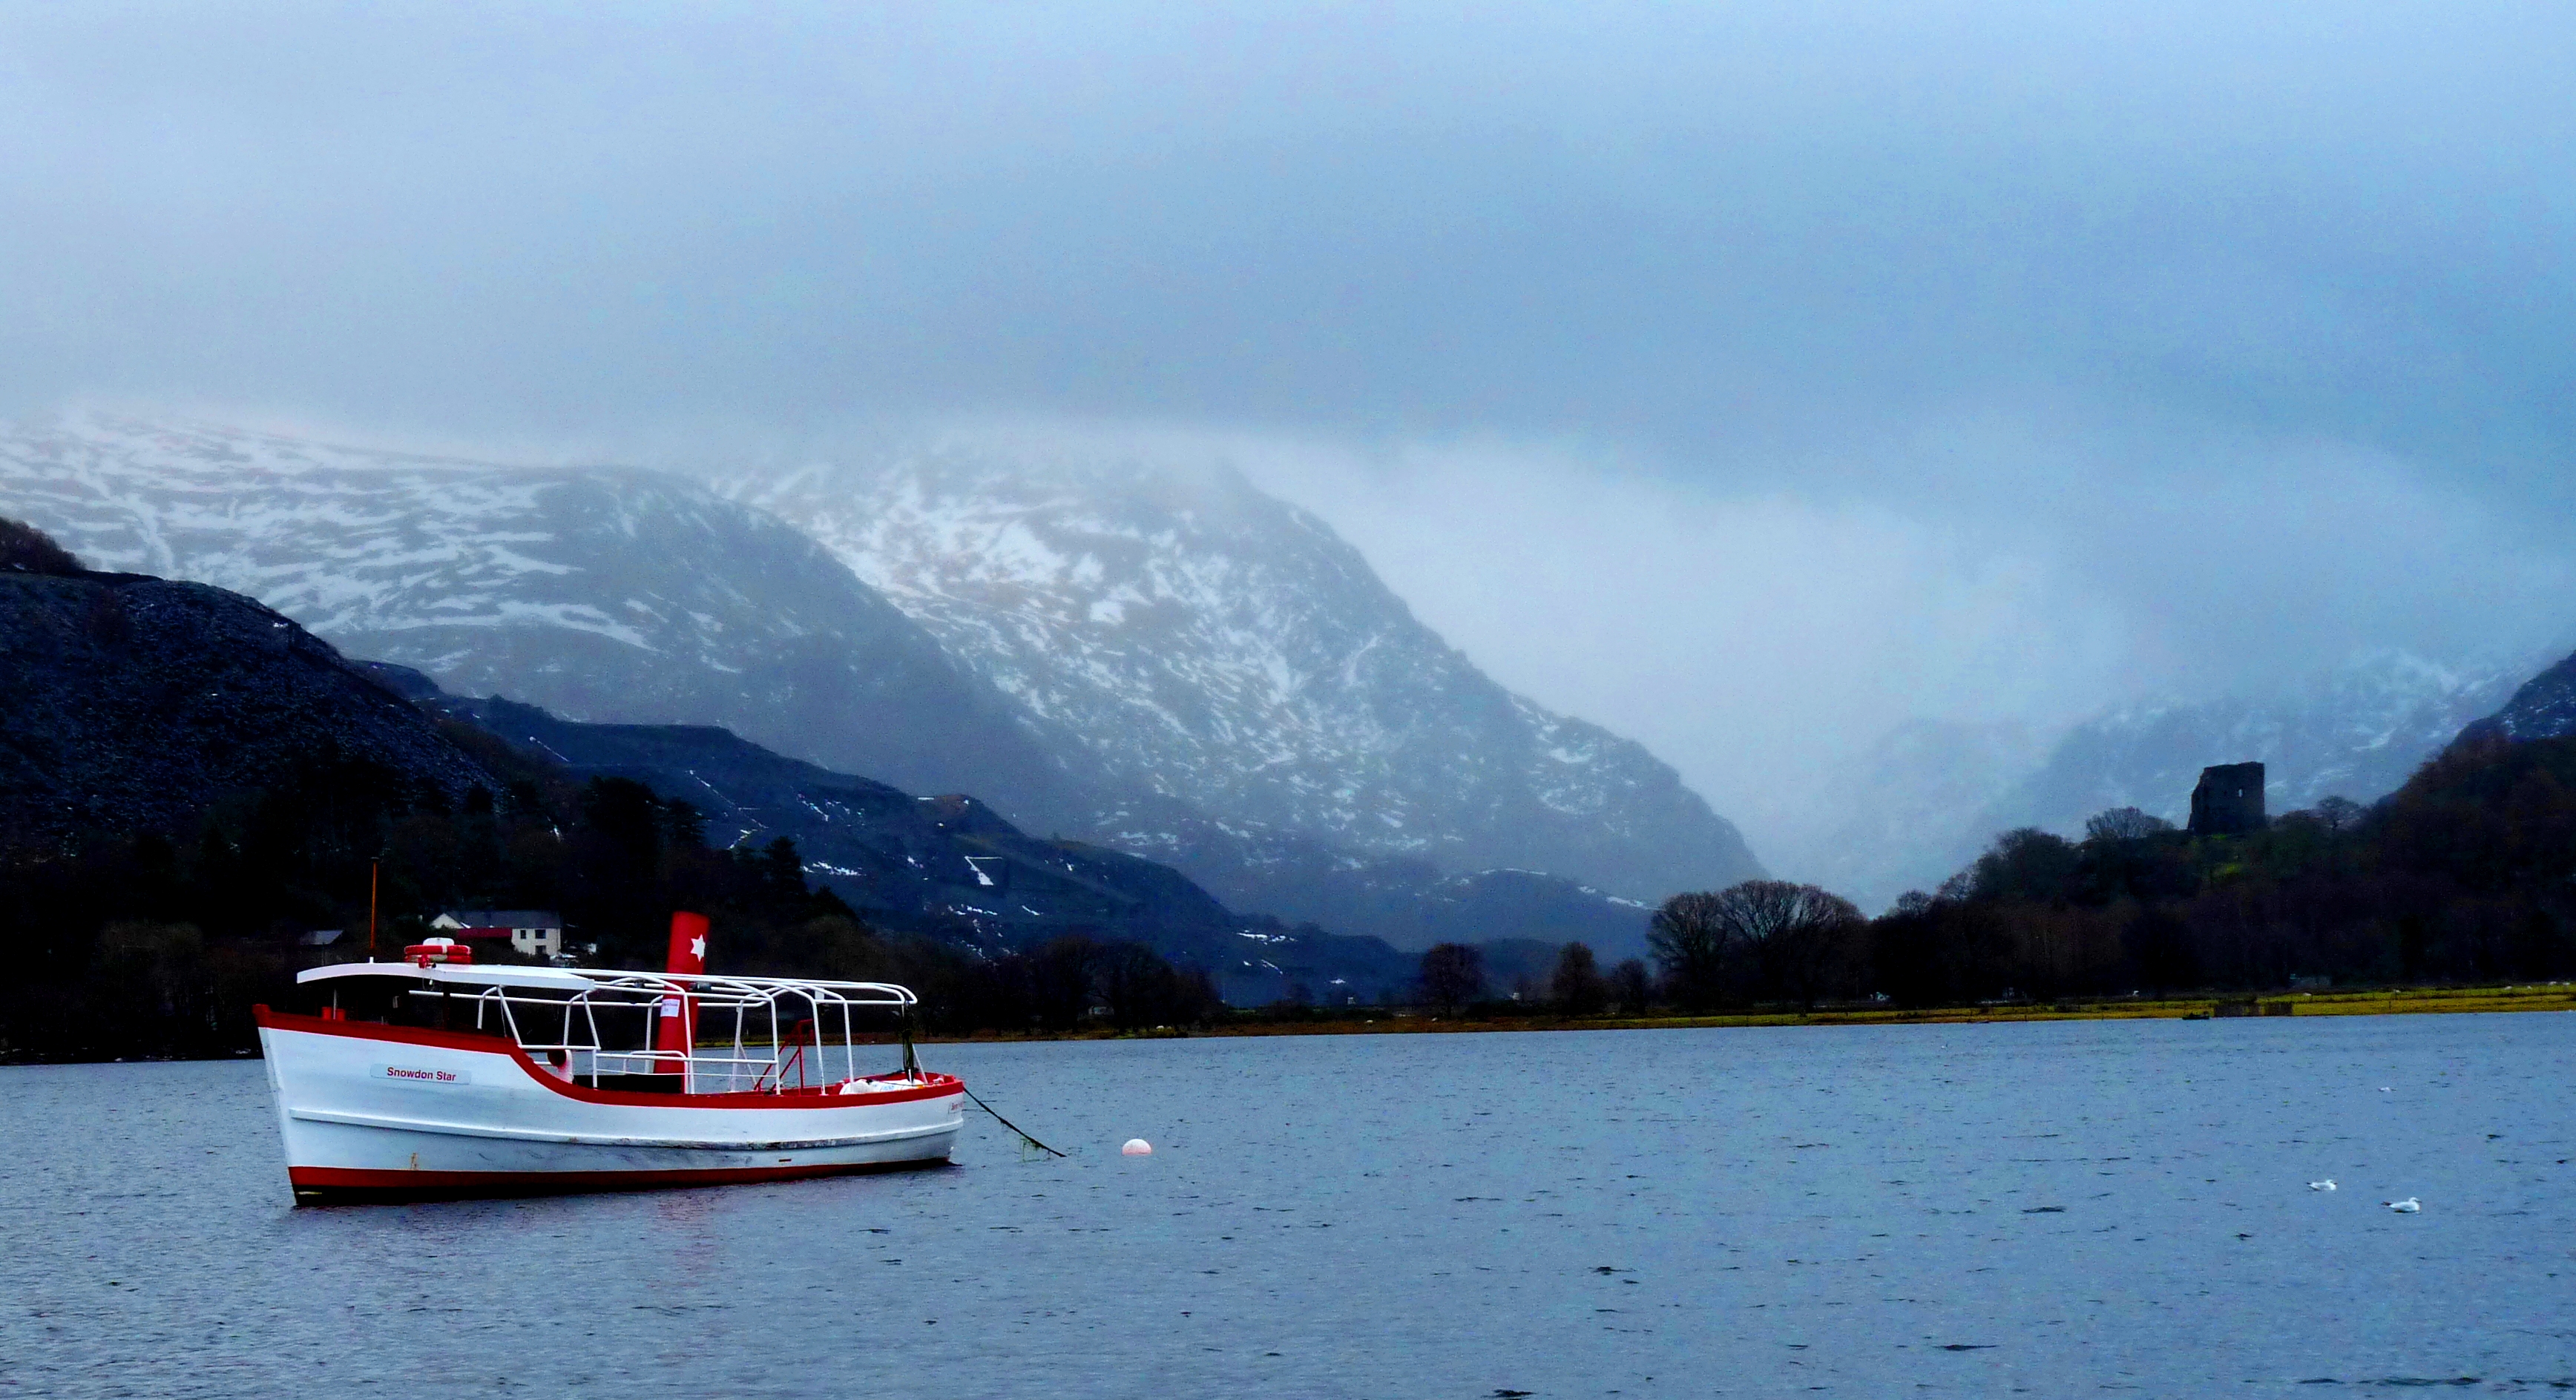
sea, water, mountain, snow, light, fog, boat, lake, mountain range, ice, vehicle, park, weather, bay, fjord, ferry, hills, national, wales, clouds, boating, mountains, boats, day, lakes, loch, snowdonia, llanberis, landform, pwwinter, mountainous landforms, glacial landform